Zatōichi (2003 film)

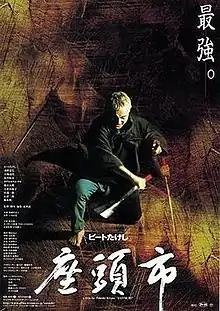
Japanese theatrical release poster

(released in the US as The Blind Swordsman: Zatoichi) is a 2003 Japanese "jidaigeki" action film, directed, written, co-edited by and starring Takeshi Kitano ("Beat" Takeshi) in his eleventh directorial venture. Kitano plays the role of the blind swordsman, with Tadanobu Asano, Michiyo Okusu, Yui Natsukawa, Guadalcanal Taka, Daigoro Tachibana, Yuko Daike, Ittoku Kishibe, Saburo Ishikura, and Akira Emoto in supporting roles.